Vlorë

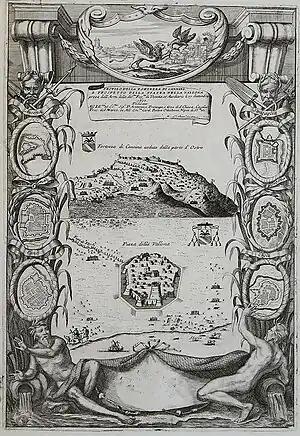
Drawing of Kanina Castle and Vlora Castle

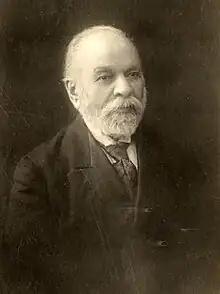
Ismail Qemali is regarded as the principal author of the Declaration of Independence and founding father of the modern Albanian nation.

Between the 18th and 19th centuries, cultural developments, widely attributed to Albanians having gathered both spiritual and intellectual strength, conclusively led to the Albanian Renaissance with Vlorë becoming an epicenter of the movement in 1912. In 1833, Vlorë was captured by Albanian rebels forcing the Ottoman government to abolish taxes and comply to rebel requests. In 1851, it suffered severely from an earthquake. The Jewish community of Yanina renewed the Jewish community of Vlorë in the nineteenth century.